Bill Cushenbery

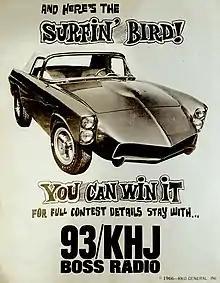

One of the last custom cars done by Cushenbery was "Surfin' Bird"; a modified 1956 Ford Thunderbird given away by 93/KHJ Boss Radio as part of the station's 'Summer of the Big Kahuna' promotion.